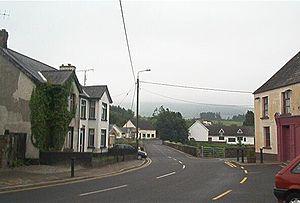
Dowra est un village au nord-ouest du comté de Cavan, en Irlande.